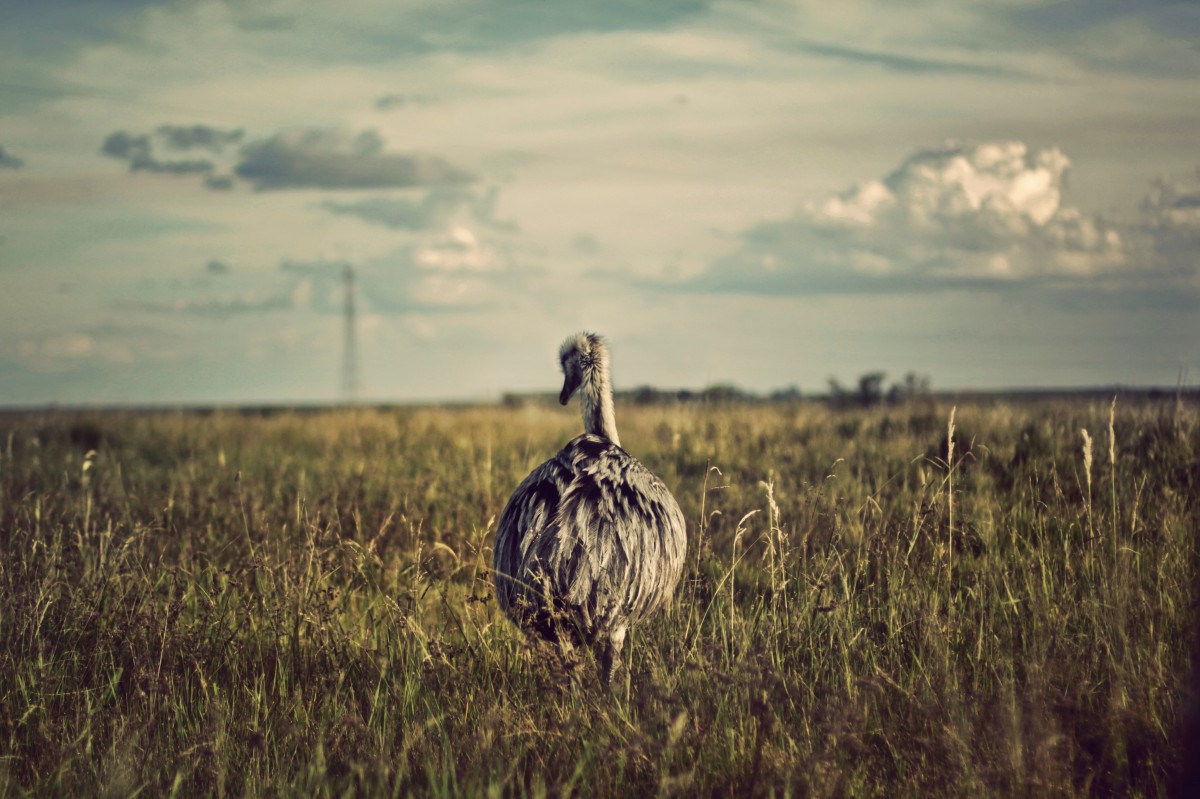
Tags: field, prairie, morning, animal, wildlife, mammal, ostrich, fauna, savanna, plain, grassland, wetland, habitat, water bird, safari